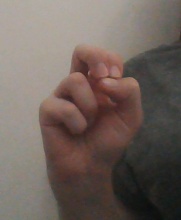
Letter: gaaf